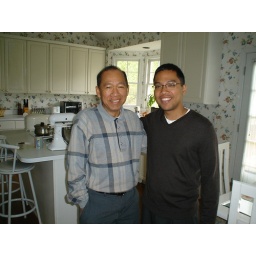
Dad and I in our house kitchen in Johns Creek.